Raid on Rochefort

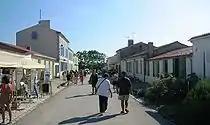
The main street in the village.

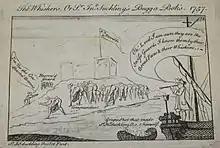
The Whisker's. Or Sr Jn Suckling's Bugga Boh's, a 1757 caricature ridiculing Mordaunt's cowardice and the aborted raid

The failure of the expedition led to an inquiry which recommended the court-martial of Mordaunt, which commenced on 14 December. Despite intense public pressure for a guilty verdict, Mordaunt was acquitted by the court as it was ruled that the mission had been badly-conceived. The exoneration infuriated George II, who believed that Mordaunt should have been dismissed, while Pitt was left annoyed by the verdict that implied that he was largely responsible for the failure of the operation and which criticised the concept of Descents. The expedition had cost roughly a million pounds and it was likened by Henry Fox to "breaking windows with guineas".